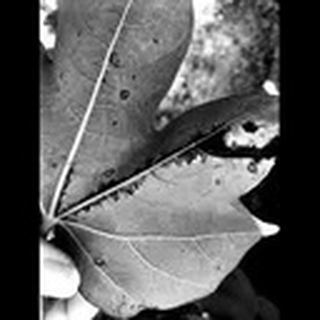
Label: cotton_bacterial_blight